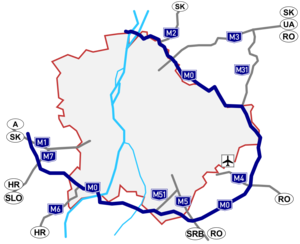
L'autoroute M0 est une autoroute hongroise qui fait fonction de périphérique de Budapest. Elle correspond aux routes européennes E71 E73 et E75 et mesure 79 kilomètres.